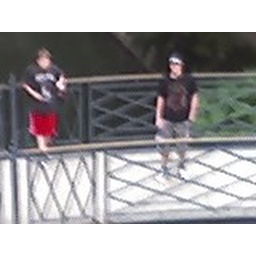
The boys on the bridge to the riverwalk in San Antonio, no we haven't left yet